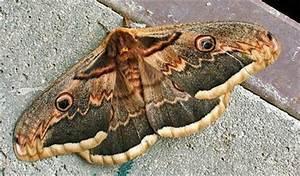
butterfly